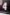
Number: 4